Monument to Daoiz and Velarde (Segovia)

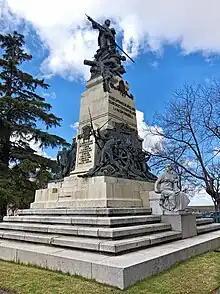

The Monument to Daoiz and Velarde (Spanish: "Monumento a Daoiz y Velarde") is an instance of public art in Segovia, Spain. Designed by Aniceto Marinas, it is a memorial to Luis Daoiz y Torres and Pedro Velarde y Santillán, two Spanish artillery officers who fell fighting against the French army at the 1808 Dos de Mayo Uprising, in the context of the Peninsular War. It is located near the Alcázar of Segovia.